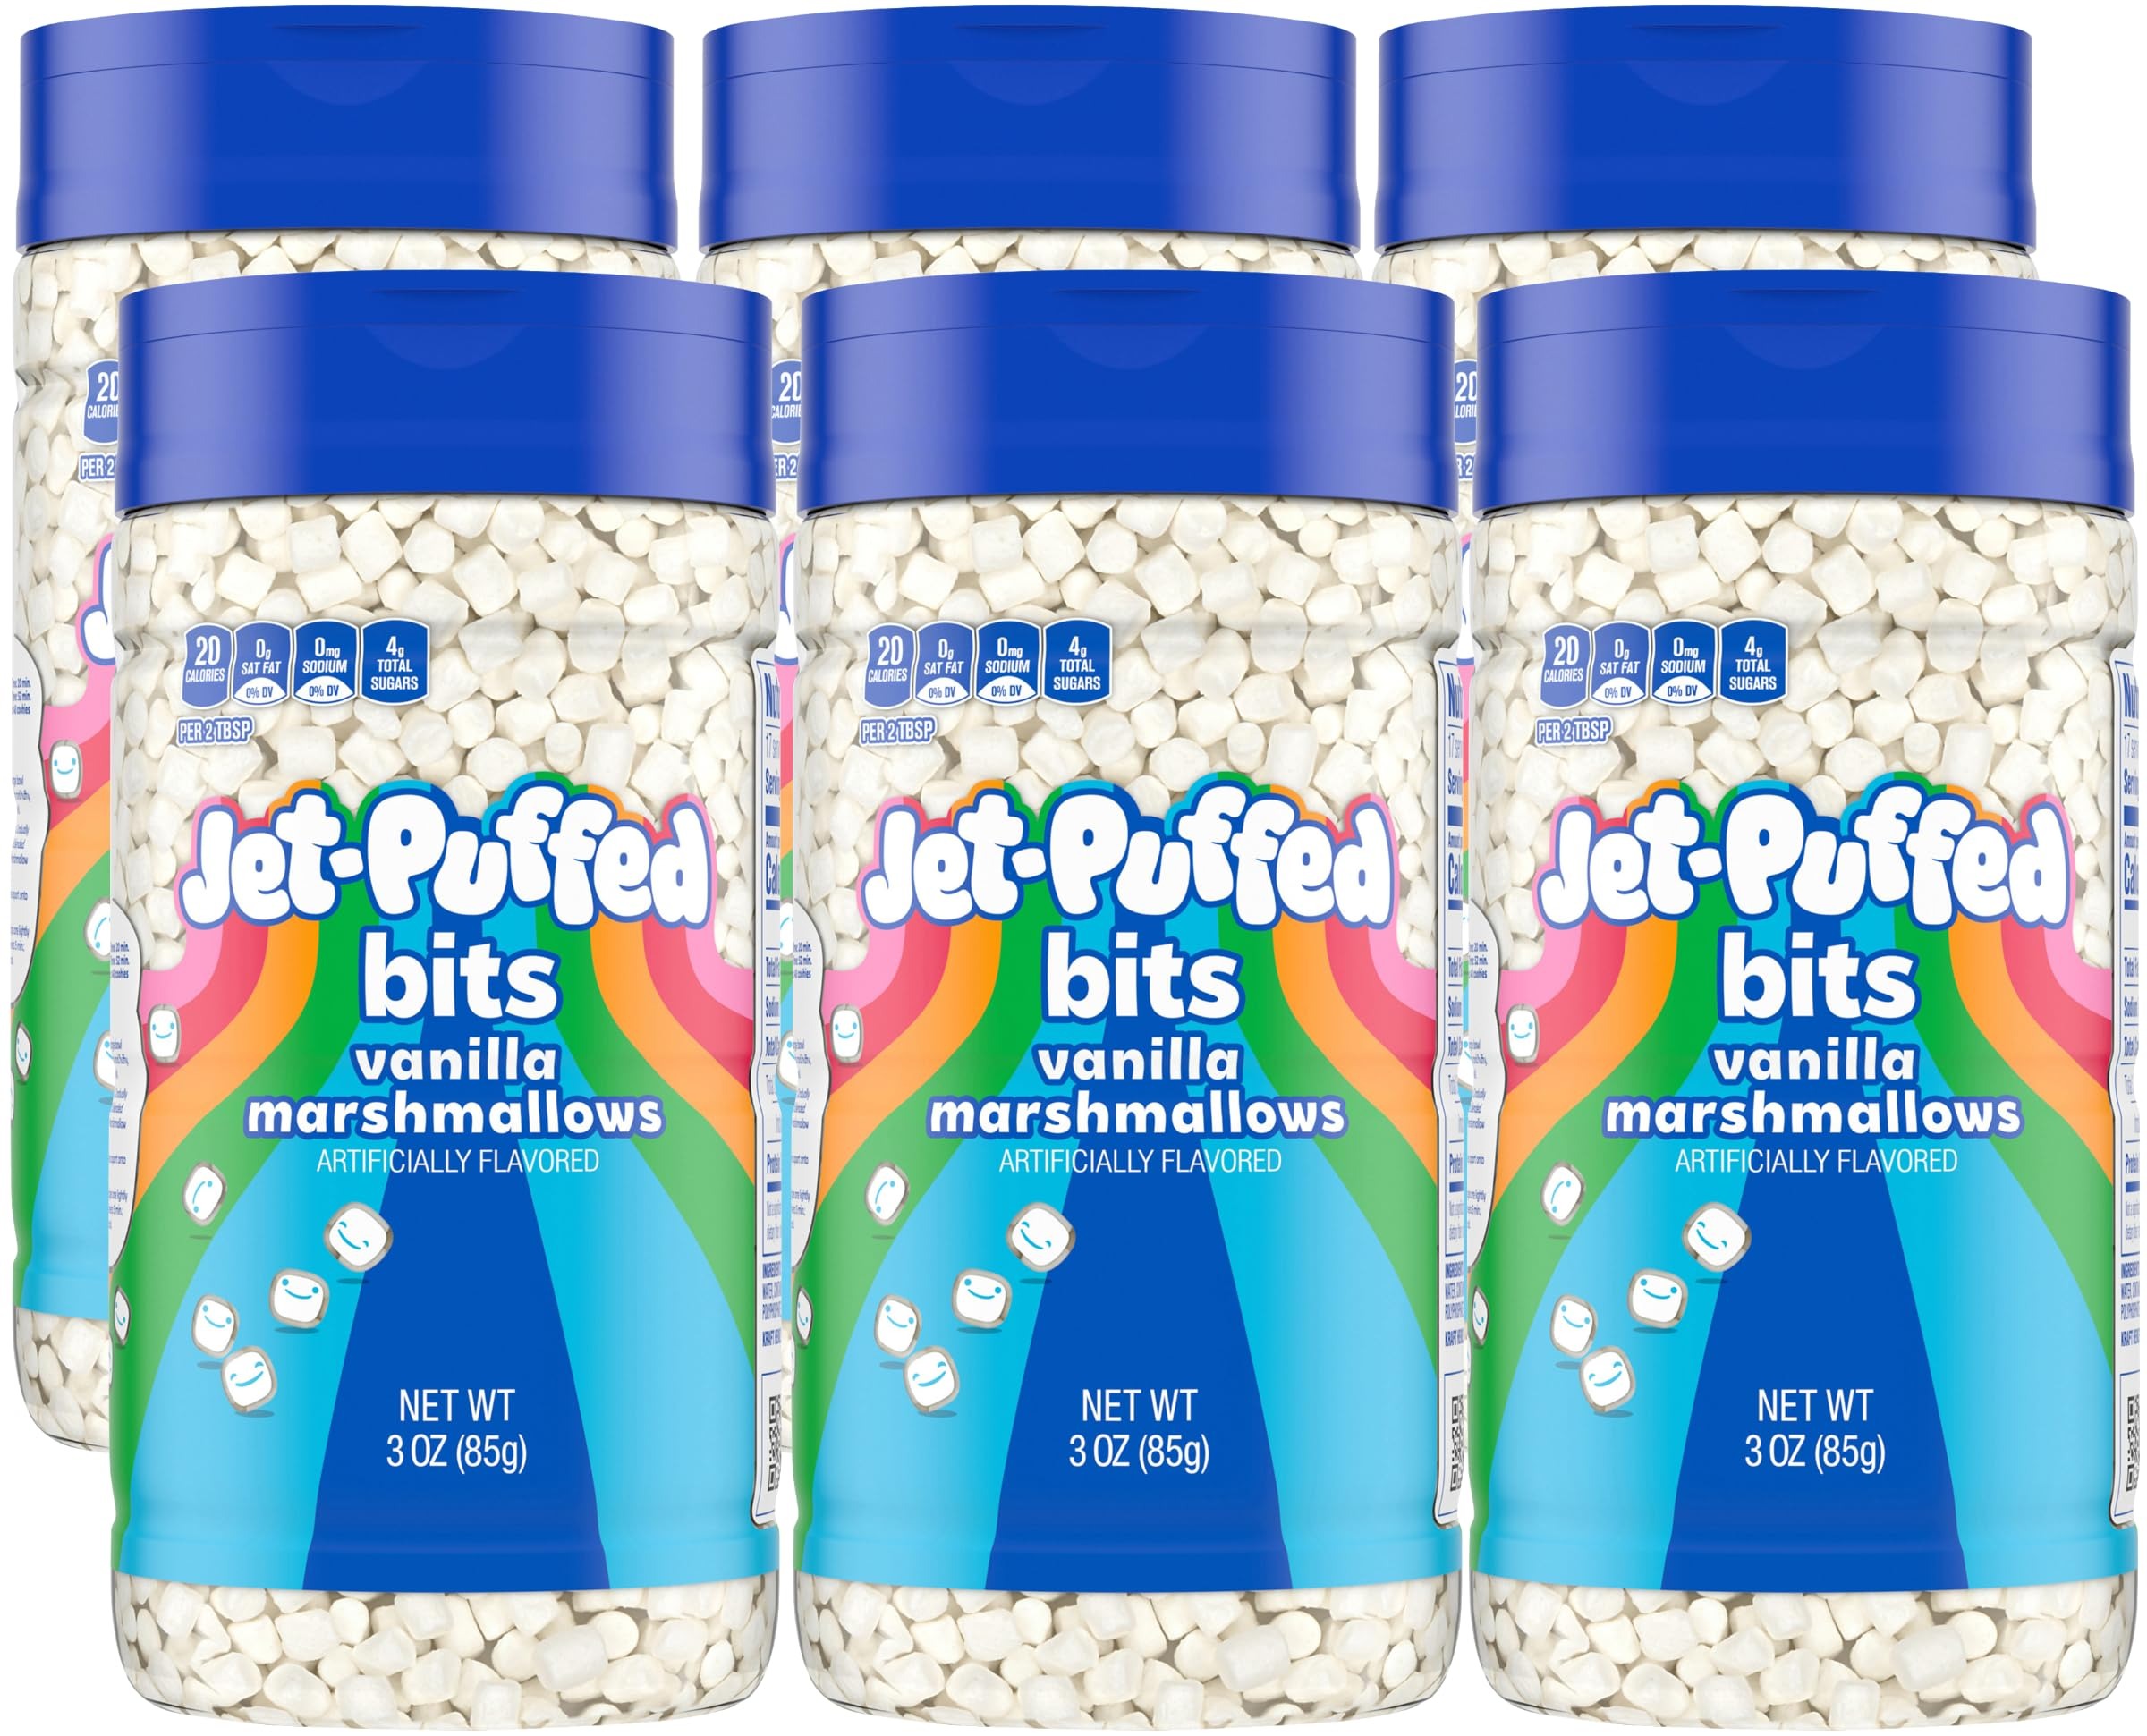
Item Name: Kraft Jet-Puffed Mallow Bits Vanilla Flavor Marshmallows 3 Ounce (Pack of 6) with Portion Scoop
Value: 1.0
Unit: Count

Price: 24.78